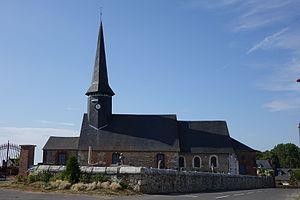
Église Notre-Dame d'Auzouville-sur-Ry, Seine-Maritime, France
Auzouville-sur-Ry est une commune française située dans le département de la Seine-Maritime en région Normandie.